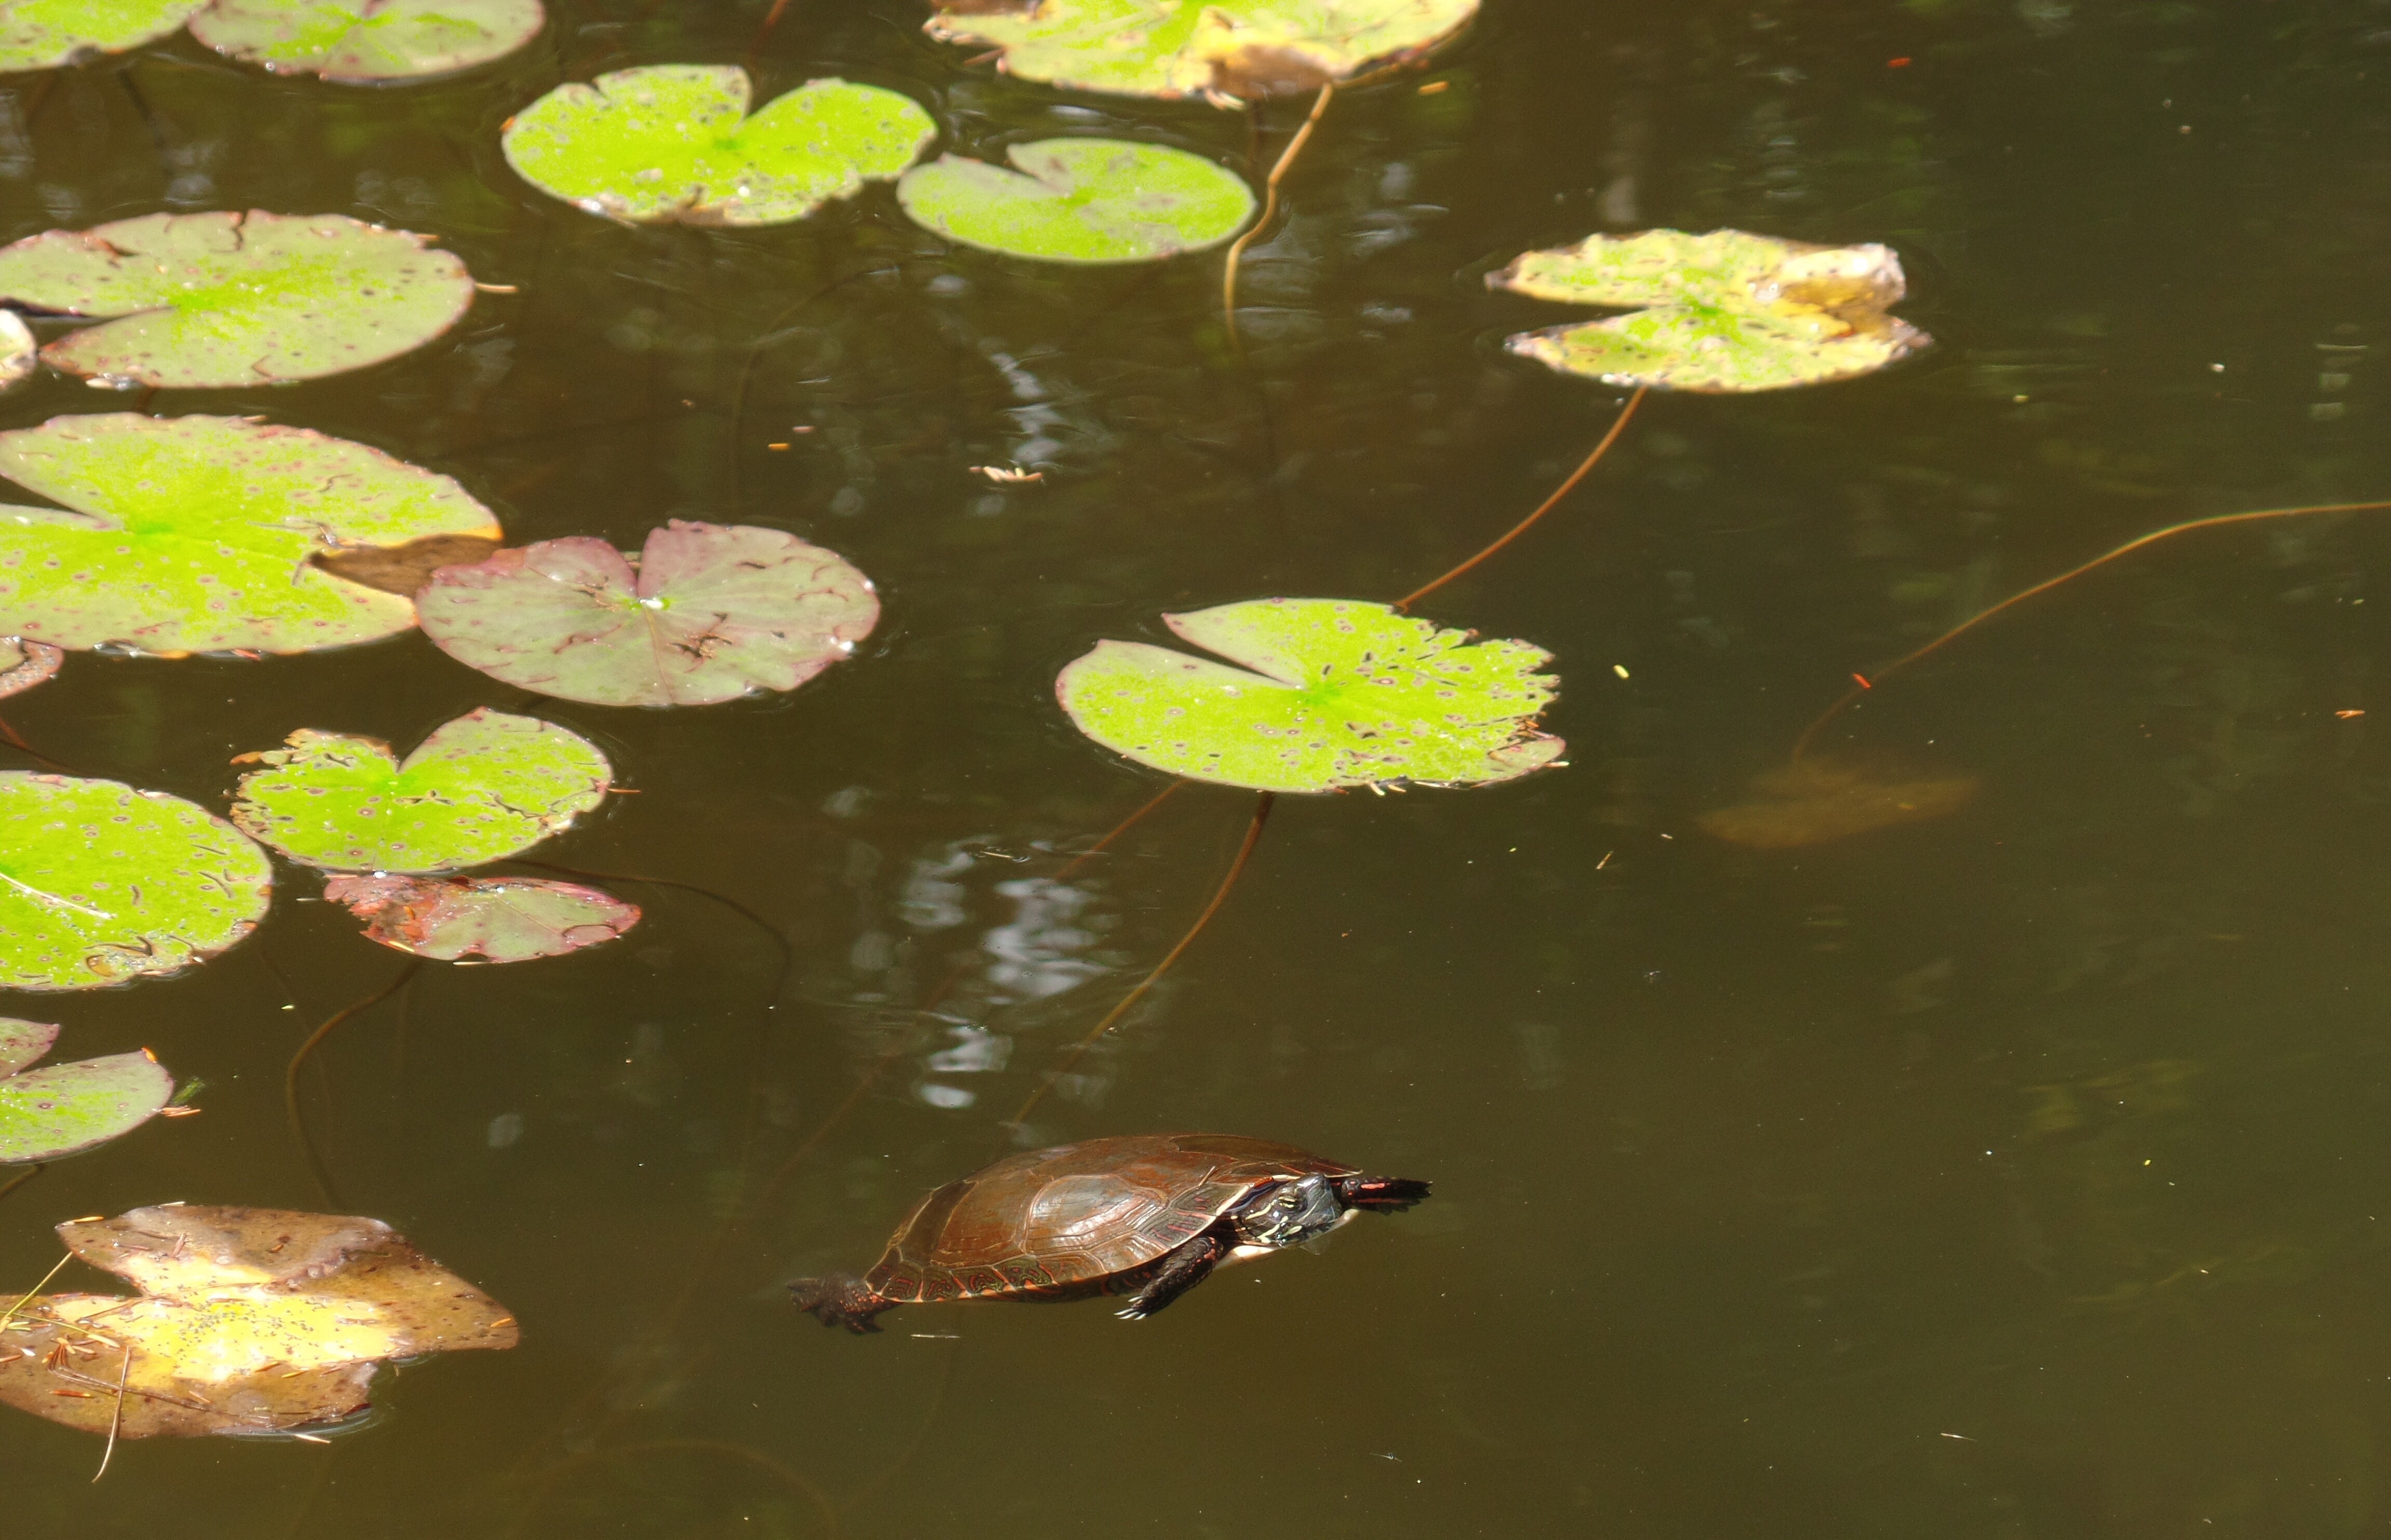
water, nature, leaf, flower, pond, turtle, amphibian, fish, fauna, fish pond